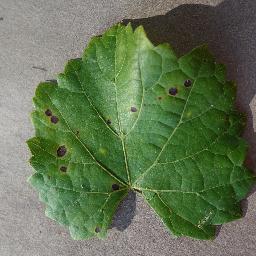
Label: Grape___Black_rot